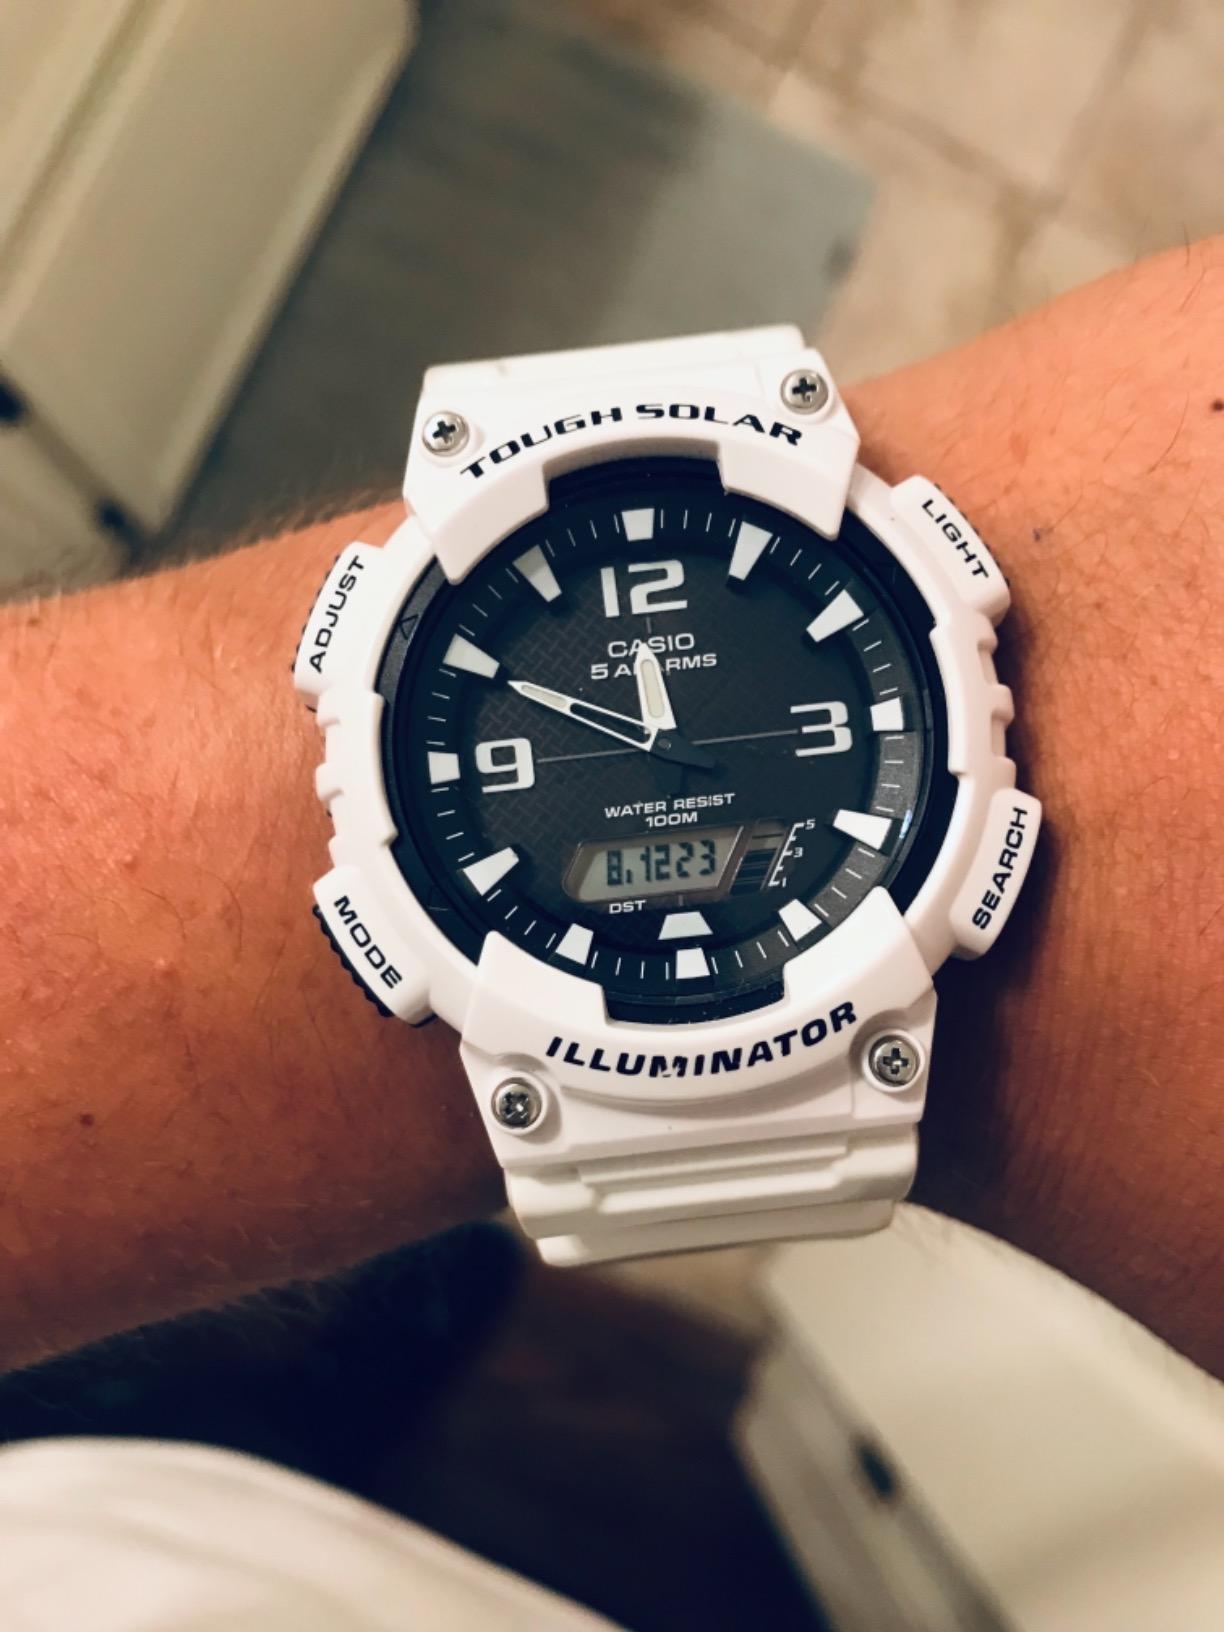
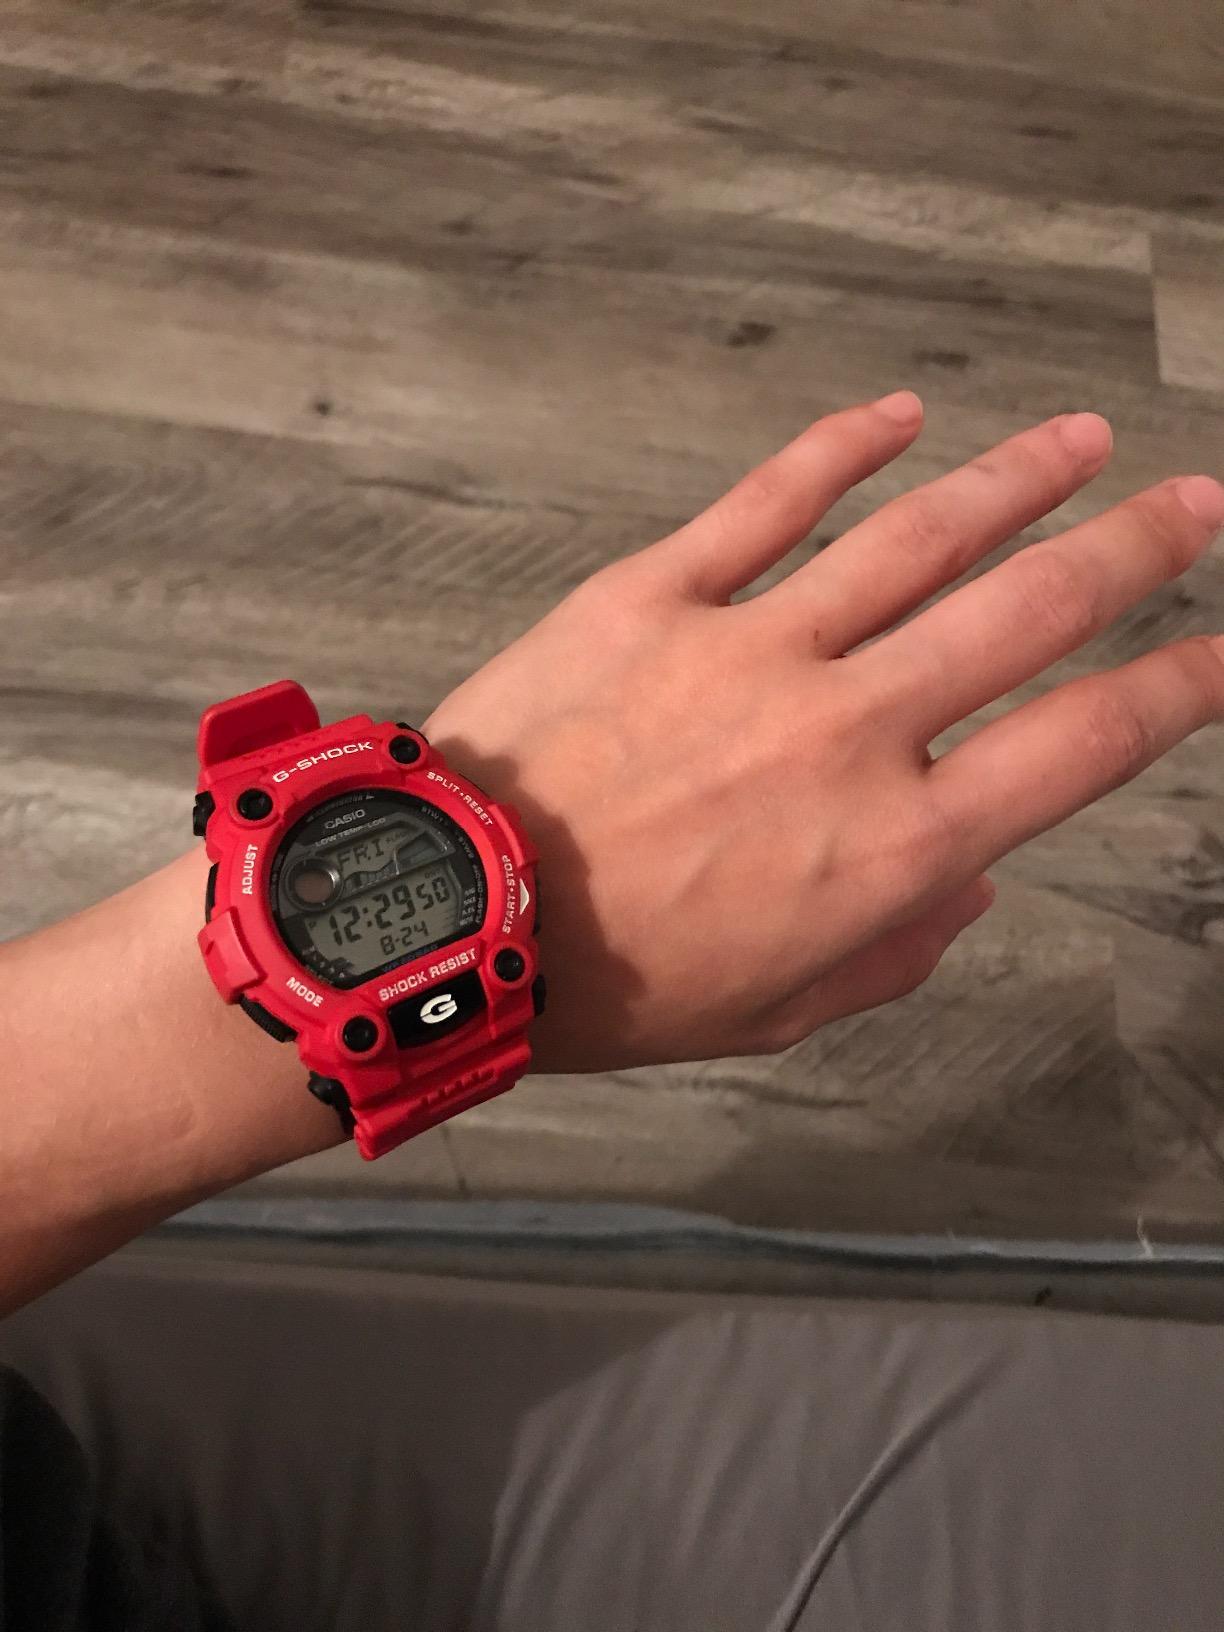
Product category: accessories_watch
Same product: no